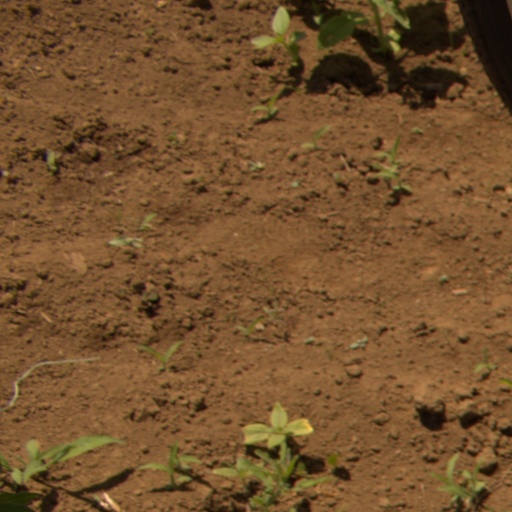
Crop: Jerusalem artichoke